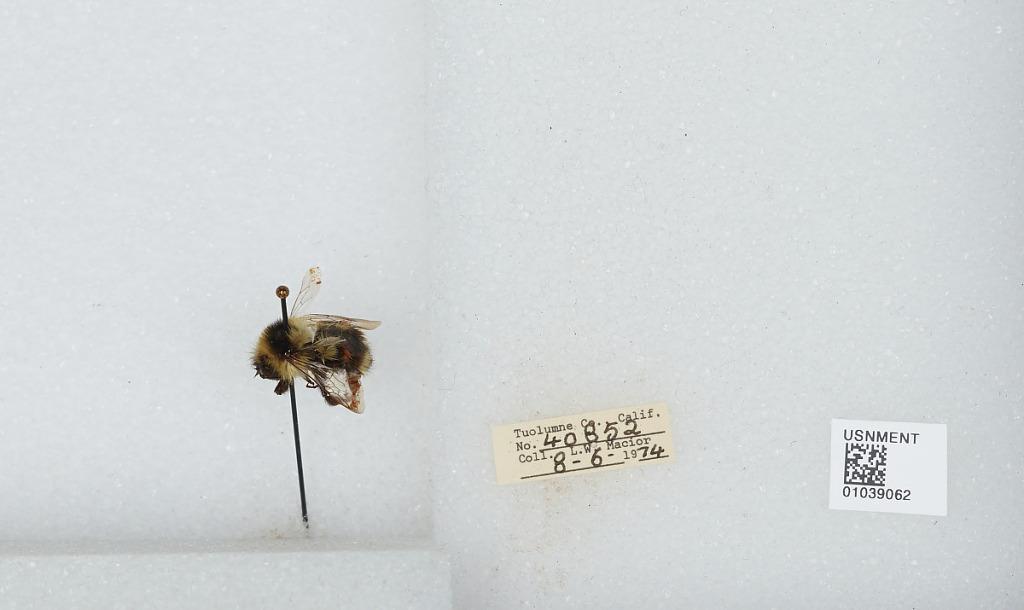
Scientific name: Bombus (Cullumanobombus) rufocinctus Cresson
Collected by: L. Macior
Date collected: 1974-8-6
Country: United States
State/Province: California
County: Tuolumne
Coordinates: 38.02, -119.93